Carpi (people)

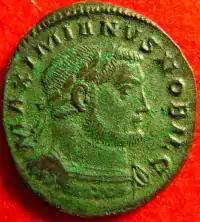
Coin-portrait of the Roman "Caesar" (deputy emperor) Galerius ("Caesar" 293–305, "Augustus" 305–11), nemesis of the Carpi. Galerius scored 4 major victories over the Carpi in 298-305 and a further victory before 311. Legend: MAXIMIANUS NOBIL[issimus] C[aesar] ("The most noble Caesar, Maximianus": Maximianus was one of Galerius' adopted surnames). Bronze "follis", issued before 305

238: The Carpi launched their first recorded major incursion into Roman territory south of the Danube, during the brief joint rule of the adolescent Gordian III and the senators Balbinus and Pupienus Maximus. This was apparently provoked by the refusal of the governor of Moesia Inferior, Tullius Menophilus, to grant the Carpi's demand for an annual subsidy to keep the peace, as was already paid to the Goths and other tribes on the lower Danube. This lends support to the possibility that, until this time, the Carpi had been long-term allies of the Romans and were aggrieved that they were in effect penalised for their loyalty. However, the governor succeeded in driving out the Carpi in 239.